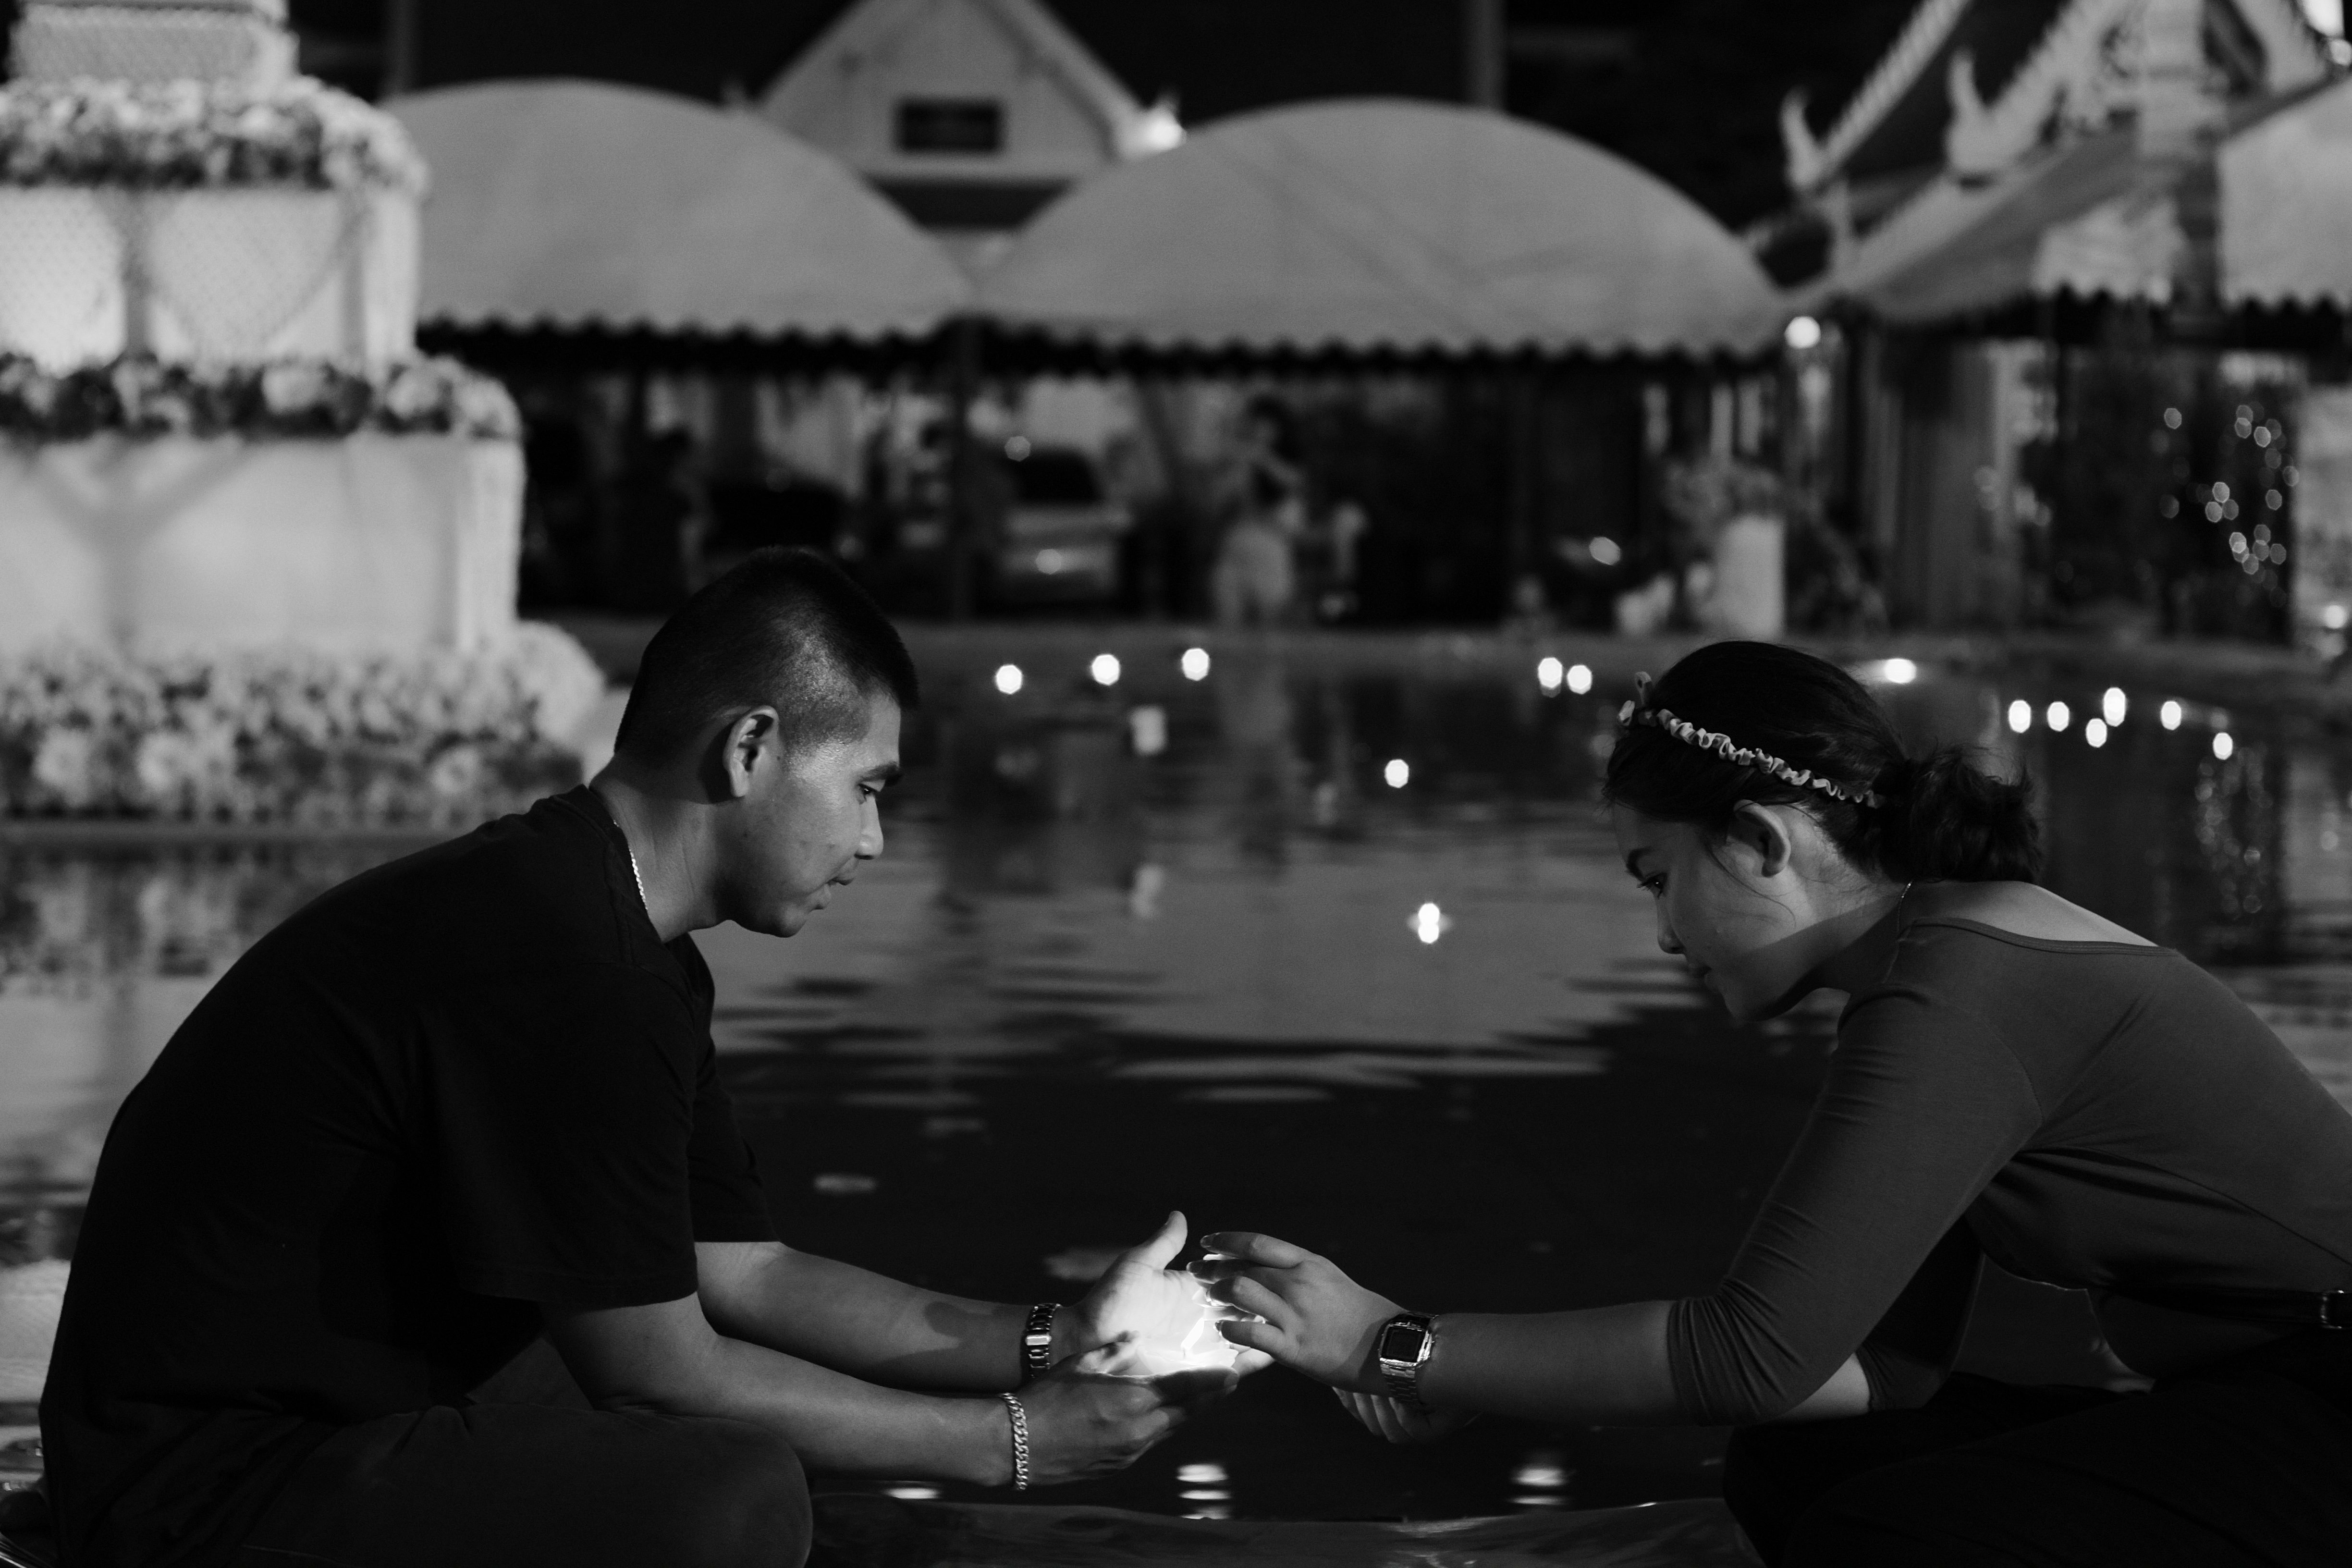
black and white, black, monochrome, monochrome photography, film noir